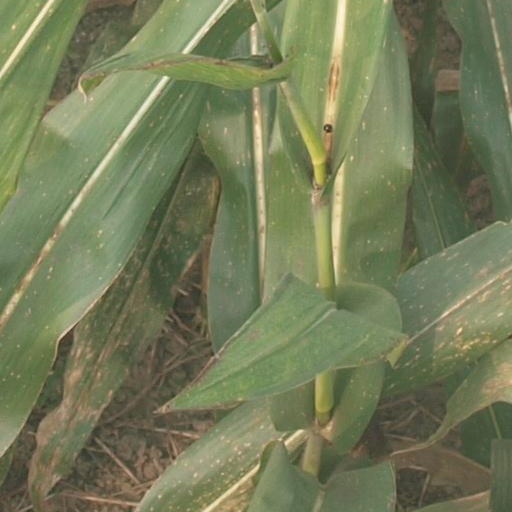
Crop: maize; corn